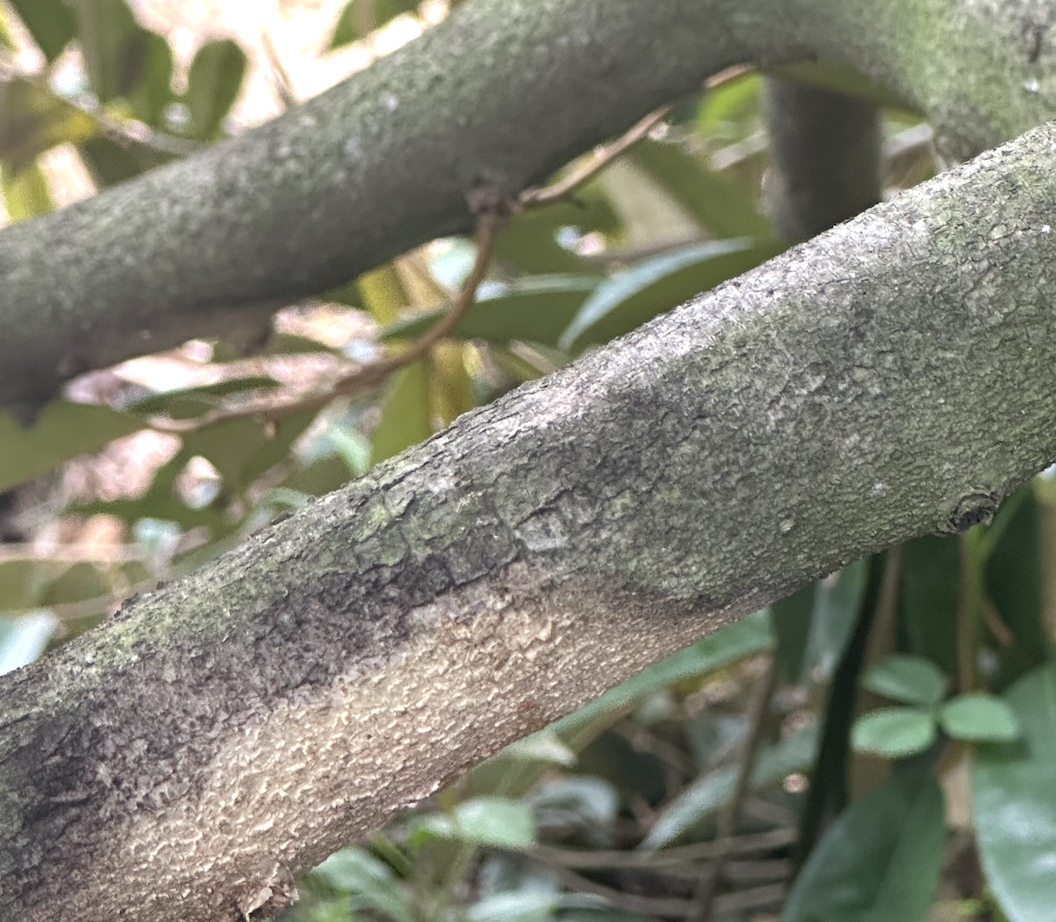
Label: pink_disease